Francisco Pinto Balsemão

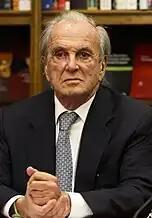
Balsemão in 2012

Francisco José Pereira Pinto Balsemão (born 1 September 1937) is a Portuguese businessman, former journalist and retired politician, who served as Prime Minister of Portugal, from 1981 to 1983.